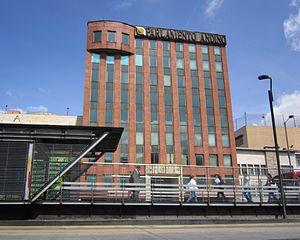
Le Parlement andin est l’organe de délibération et de contrôle de la Communauté andine.